Najla Ben Abdallah

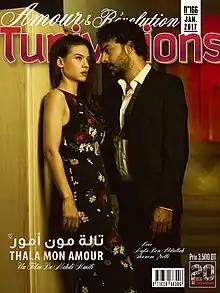

In 2017, The actress participated this year in "Bolice 4" series, She also participated in a Libyan soap opera, the filmmaking place in Tunisia for security reasons.